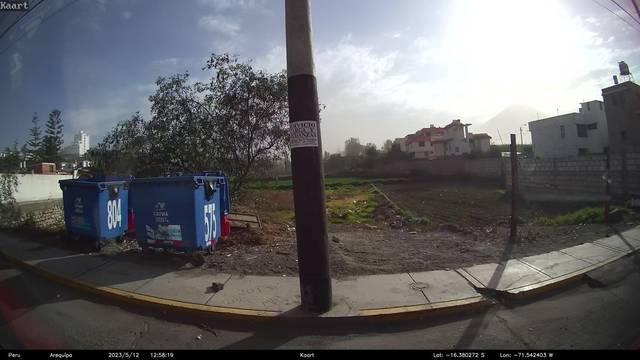
Region: Peru
Coordinates: -16.38, -71.542